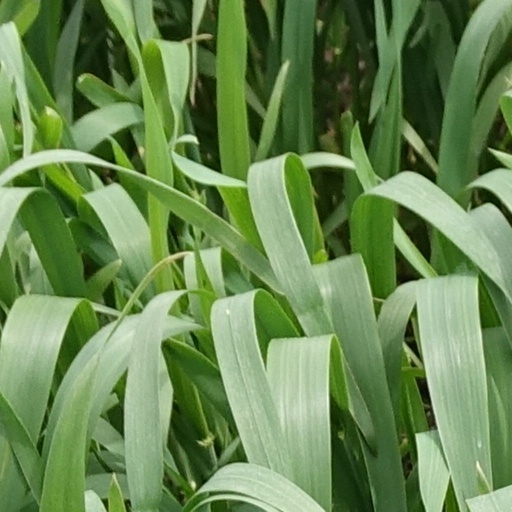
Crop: wheat